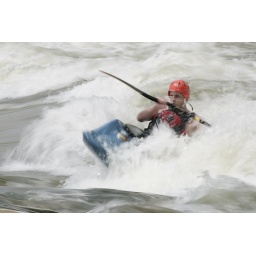
Kayakers paddle the railroad bridge wave in the Trinity River Whitewater Park on Saturday June 9, 2007. Photo/Ralph Lauer